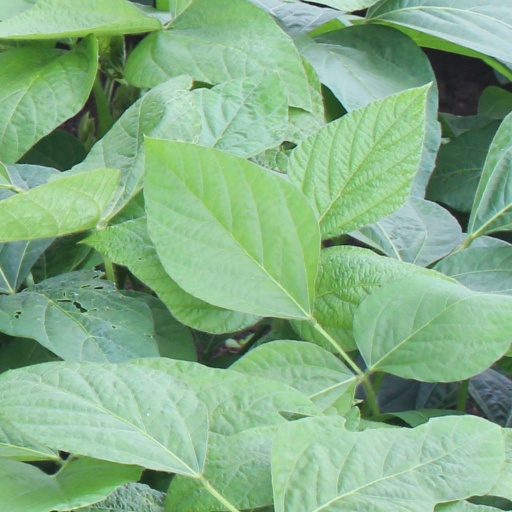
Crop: soybean